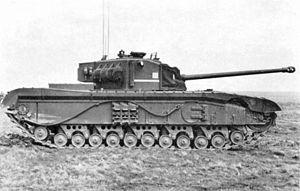
Le Black Prince, officiellement Tank, Infantry, Black Prince, est un char expérimental britannique construit à partir du Char Churchill équipé d'une nouvelle tourelle pour recevoir le canon anti-char Ordnance QF 17 pounder. Il tire son nom du Prince Noir Édouard de Woodstock, l'un des vainqueurs de la Bataille de Crécy en 1346.